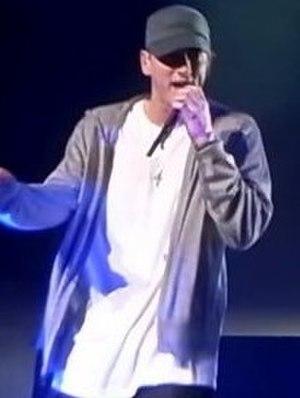
The Home and Home Tour est une série de concerts aux États-Unis avec pour têtes d'affiche les rappeurs Eminem et Jay-Z. Cette tournée se composa de deux concerts au Comerica Park de Détroit et de deux concerts au Yankee Stadium de New York. Ces deux villes ont été choisies car ce sont les villes d'origine des deux rappeurs, Eminem étant originaire de Détroit tandis que Jay-Z vient de New York. La performance d'Eminem a été diffusée sur la radio Shade 45 que le rappeur de Détroit a créé.
The Way I Am est une chanson d'Eminem sortie en 2000, en tant que deuxième single de l'album The Marshall Mathers LP. Comme la plupart des autres singles qui ne sortent pas en premier pour un album, The Way I Am comporte un son plus sombre et plus émotionnel que le single principal, dans ce cas, The Real Slim Shady. La chanson a été classée 35ᵉ des meilleures chansons de la décennie par le magazine Complex.
Le Up in Smoke Tour est une tournée nord-américaine réunissant des artistes de rap West Coast et de nombreux invités. Elle eut lieu en 2000 et avait pour tête d'affiche les rappeurs Eminem, Dr. Dre, Snoop Dogg et Ice Cube. Les autres invités étaient Proof, Nate Dogg, Kurupt, D12, MC Ren, Westside Connection, Mel-Man, The Eastsidaz, Doggy's Angels, Devin The Dude, Warren G, TQ, The D.O.C., Thruth Hurts et Xzibit. Au total, 44 concerts permirent d'assurer la production des albums The Marshall Mathers LP d'Eminem, 2001 de Dr. Dre, The Last Meal de Snoop Dogg et War & Peace, Vol. 2 de Ice Cube.
Cette page liste les titres numéro un des meilleures ventes de disques en France pour l'année 2013 selon le SNEP. Les classements sont issus des 100 meilleures ventes de singles et des 200 meilleures ventes d'albums.